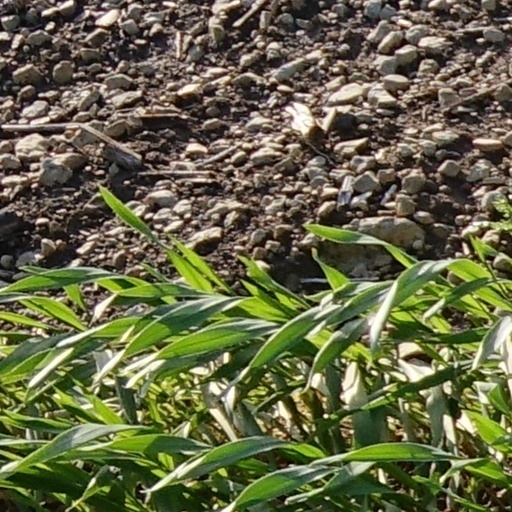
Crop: wheat